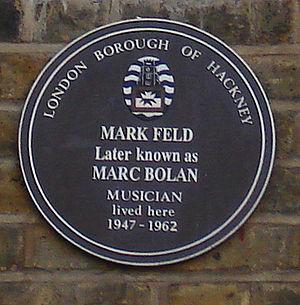
Marc Bolan, nom de scène de Mark Feld, né le 30 septembre 1947 à Londres dans le quartier de Stoke Newington et mort le 16 septembre 1977 à Barnes, est un chanteur, guitariste, parolier et compositeur britannique, leader du groupe T. Rex. Au début des années 1970, il a été l'un des principaux représentants du glam rock.